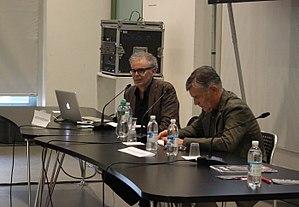
Walter Niedermayr, né en 1952 à Bolzano, Italie, est un artiste-photographe. Il vit actuellement à Bolzano.